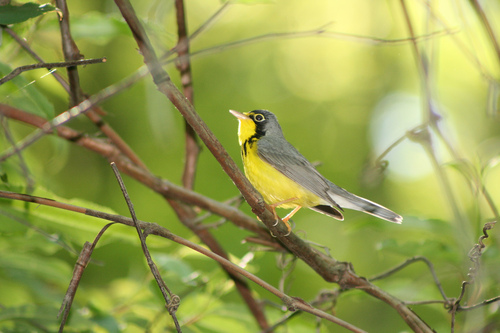
the bird has a yellow belly and breast as well as small eyering.
this bird has a grey back and wings, bright yellow belly and throat with a black cheek patch that also encircles the throat.
bird has gray body feathers, yellow breast feather, and small beakwide eyed, small beak bird, yellow and gray, with some black as well.
this small bird has a yellow chin and underbelly and grey and black back with a tiny beak.
this bird has a yellow throat, breast, belly and abdomen and gray head, wings, back and tail.
the bird has a neon yellow belly and breast and grey back.
this small little bird light grey crown, black cheek patch and yellow neck and bell with light grey wings.
a small yellow bird with a black stripe between the throat and the breast, gray wings, tail and head with yellow eyering.
this bird has a pointed small bill, with a yellow breast.
Species: Canada Warbler